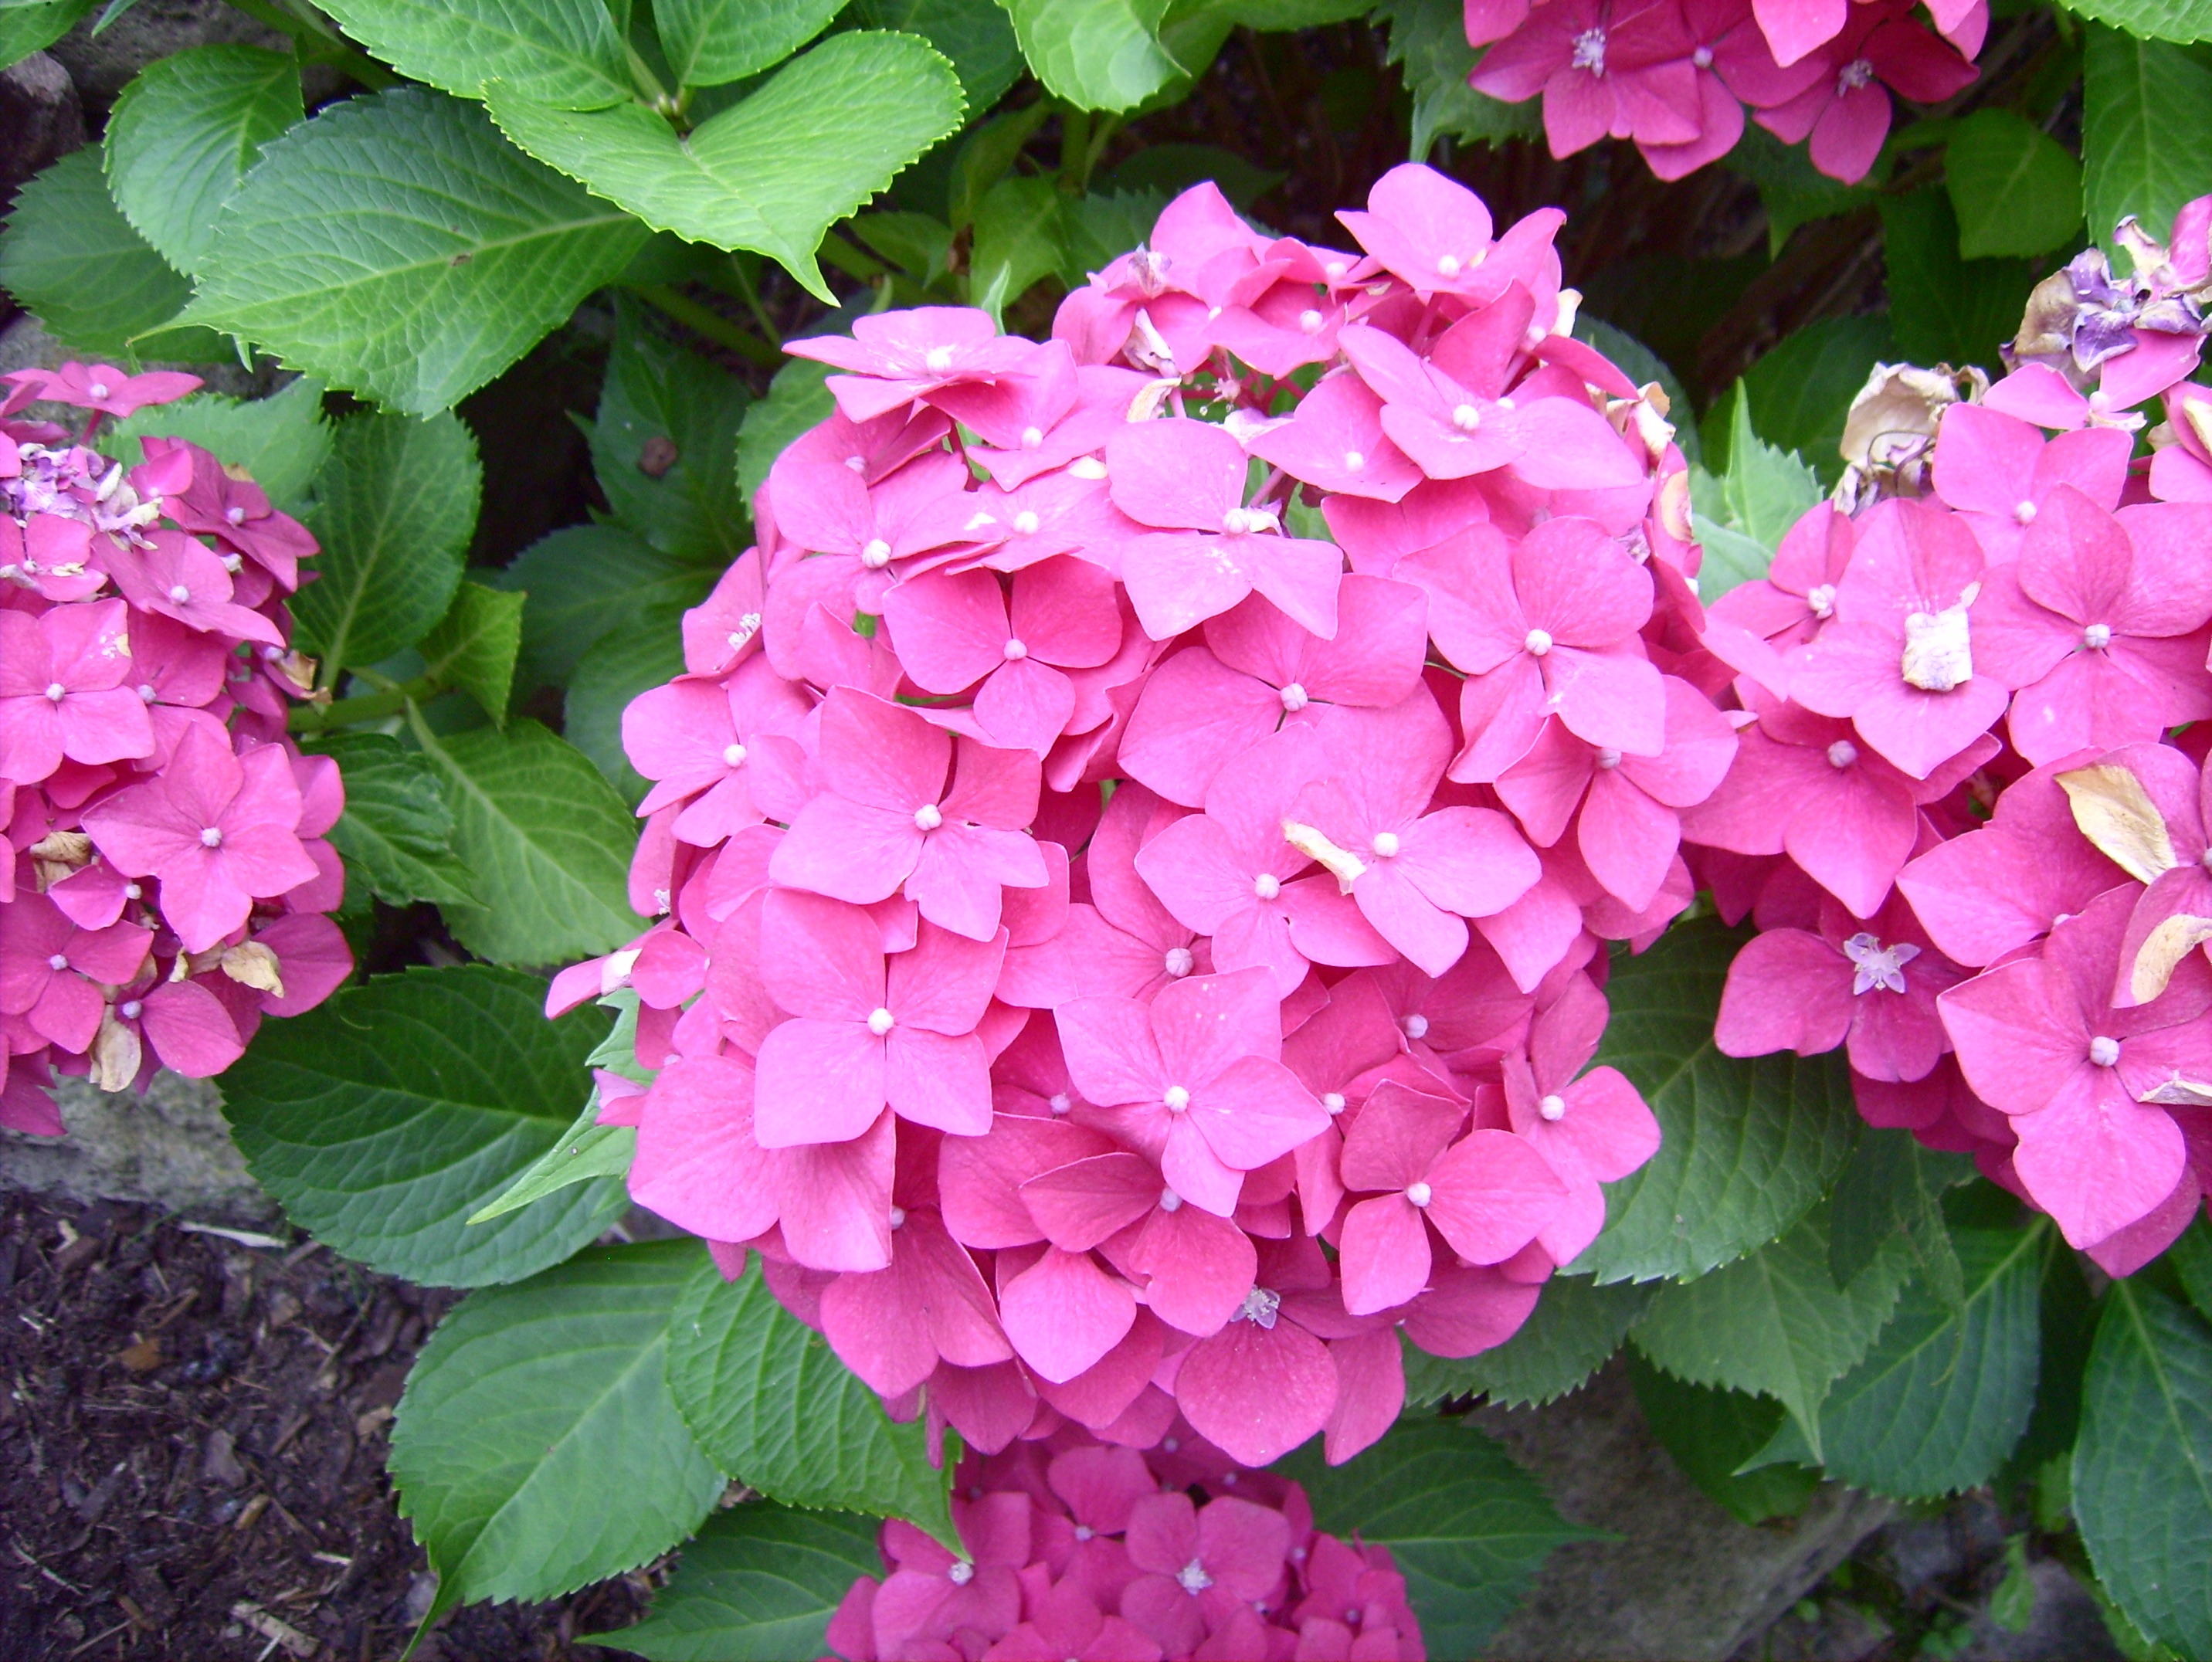
plant, flower, petal, pink, hydrangea, flowers, flowering plant, hydrangeaceae, cornales, annual plant, land plant, hydrangea serrata